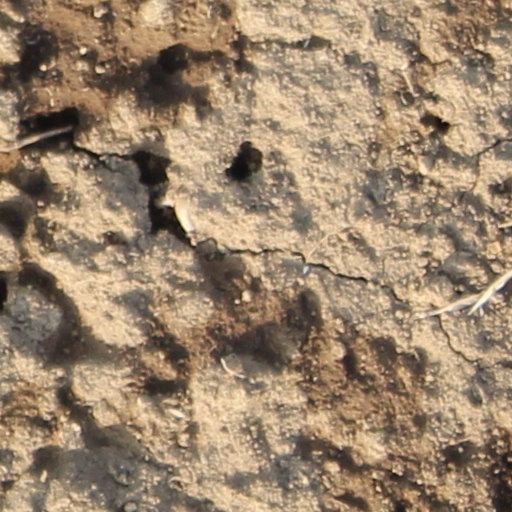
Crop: wheat